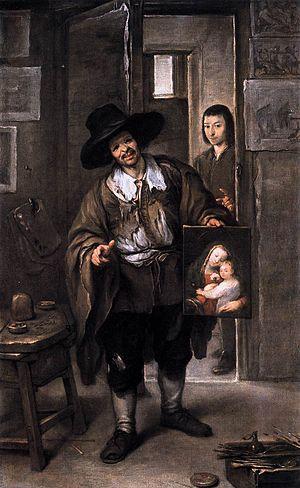
La peinture baroque espagnole est un genre artistique qui couvre le XVIIᵉ siècle et première moitié du XVIIIᵉ siècle en Espagne. En réaction à la beauté idéalisée à l'excès et les postures maniéristes, présentes dans la peinture de début du XVIIᵉ siècle, il visera, avant tout, la vraisemblance pour rendre facile la compréhension de la narration, sans amoindrissement du décorum, et cela à la demande de l'Église en pleine Contre-Réforme. L'introduction, après 1610, des modèles naturalistes propres du caravagisme italien, avec l'illumination ténébriste, déterminera le style dominant de la peinture espagnole de la première moitié du siècle. Plus tard, arriveront les influences du baroque flamand en raison du mandat politique qui s'exerce sur le pays, et surtout l'arrivée de Rubens en Espagne, de 1603 à 1628, et l'affluence massive de ses œuvres ainsi que l'installation de quelques-uns de ses disciples à partir de 1638. Son influence sera toutefois nuancée par celle du vieux Titien et de sa technique de coups de pinceau larges et de frottements sans lesquelles le travail de Velázquez ne pourrait pas être expliqué.